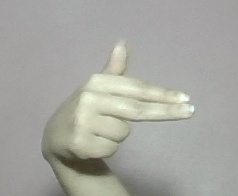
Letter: ghain